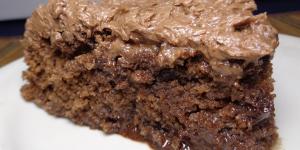
tarta de chocolate sin gluten y sin lactosa